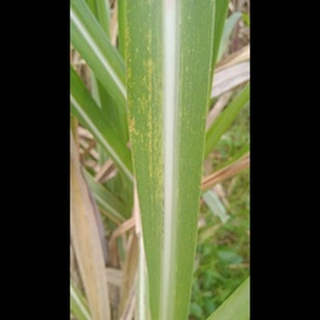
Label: sugarcane_mosaic